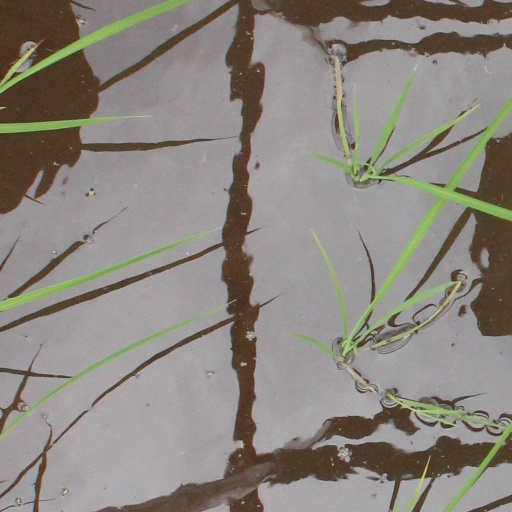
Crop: rice